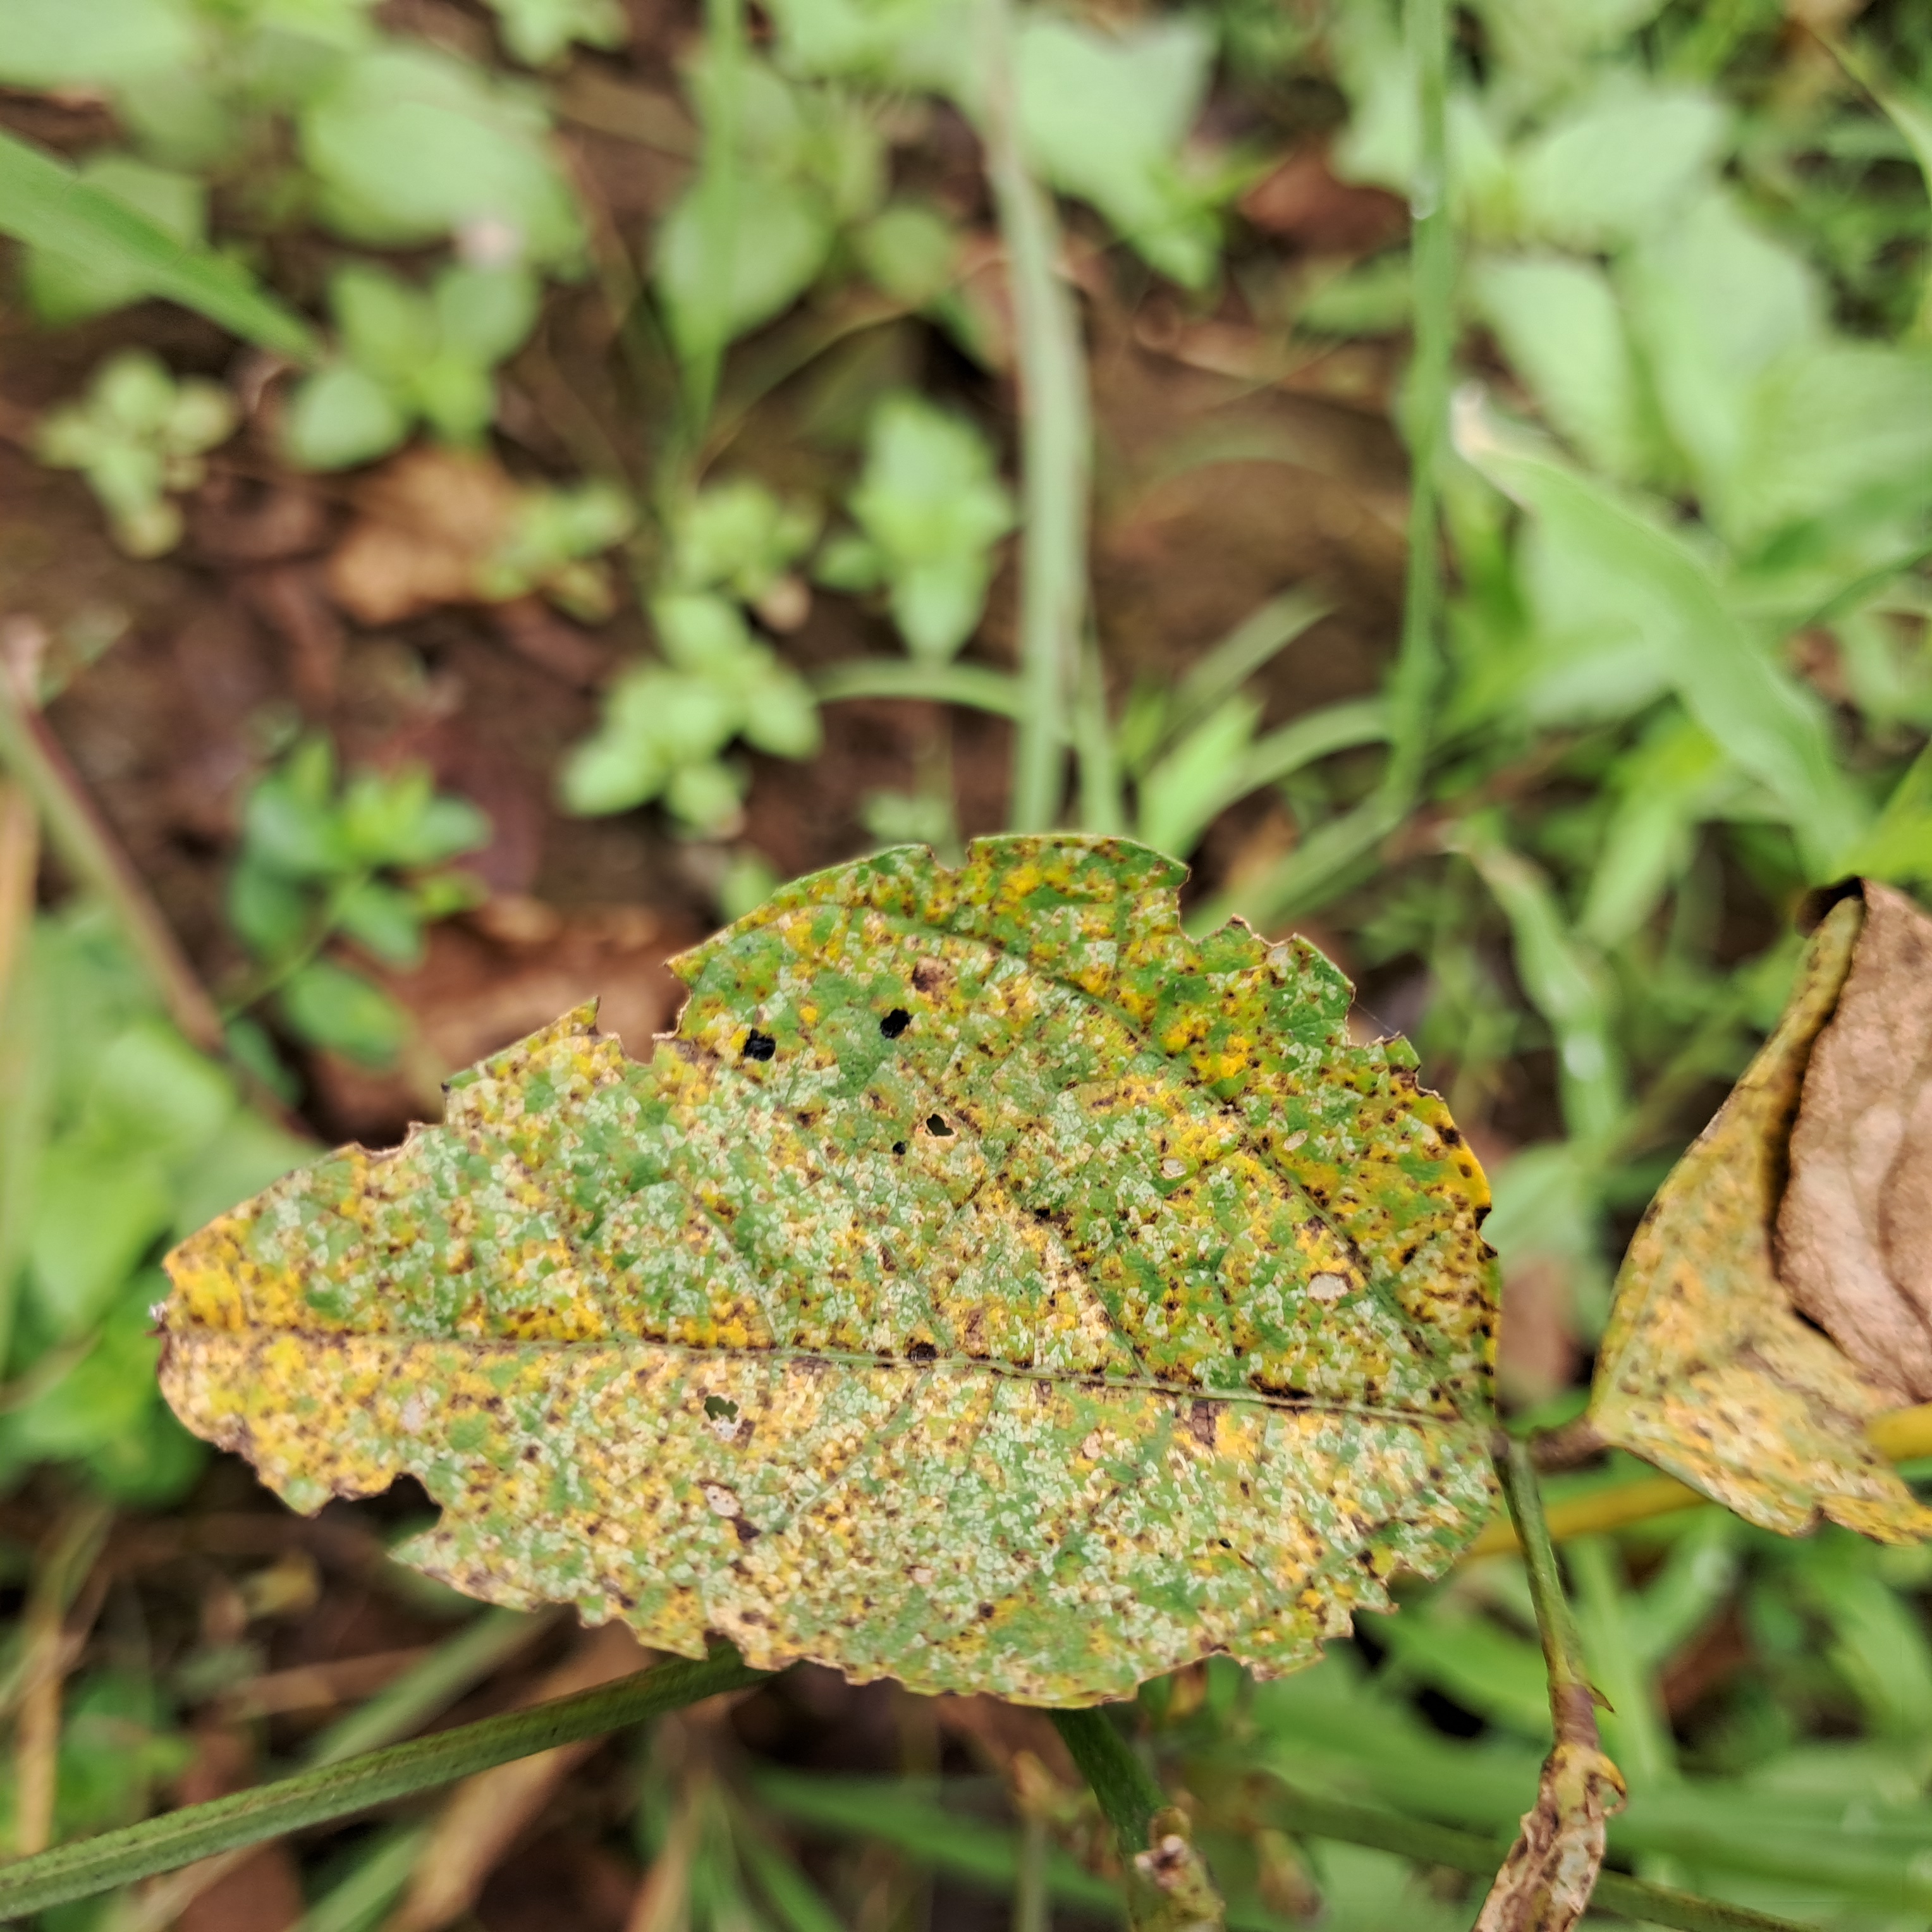
Label: Spectoria_Brown_Spot